Beach cusps

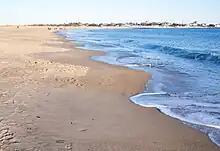
Beach cusps in Westerly, Rhode Island

In recent years, there has been considerable debate about whether beach cusp formation is associated with the presence of standing edge waves (standing edge wave theory), results from self-organizing feedback between changing topography and swash motion (self-organization theory) or is attributable to a number of other less popular mechanisms.